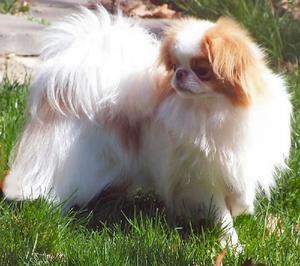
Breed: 249-n000106-Japanese_spaniel